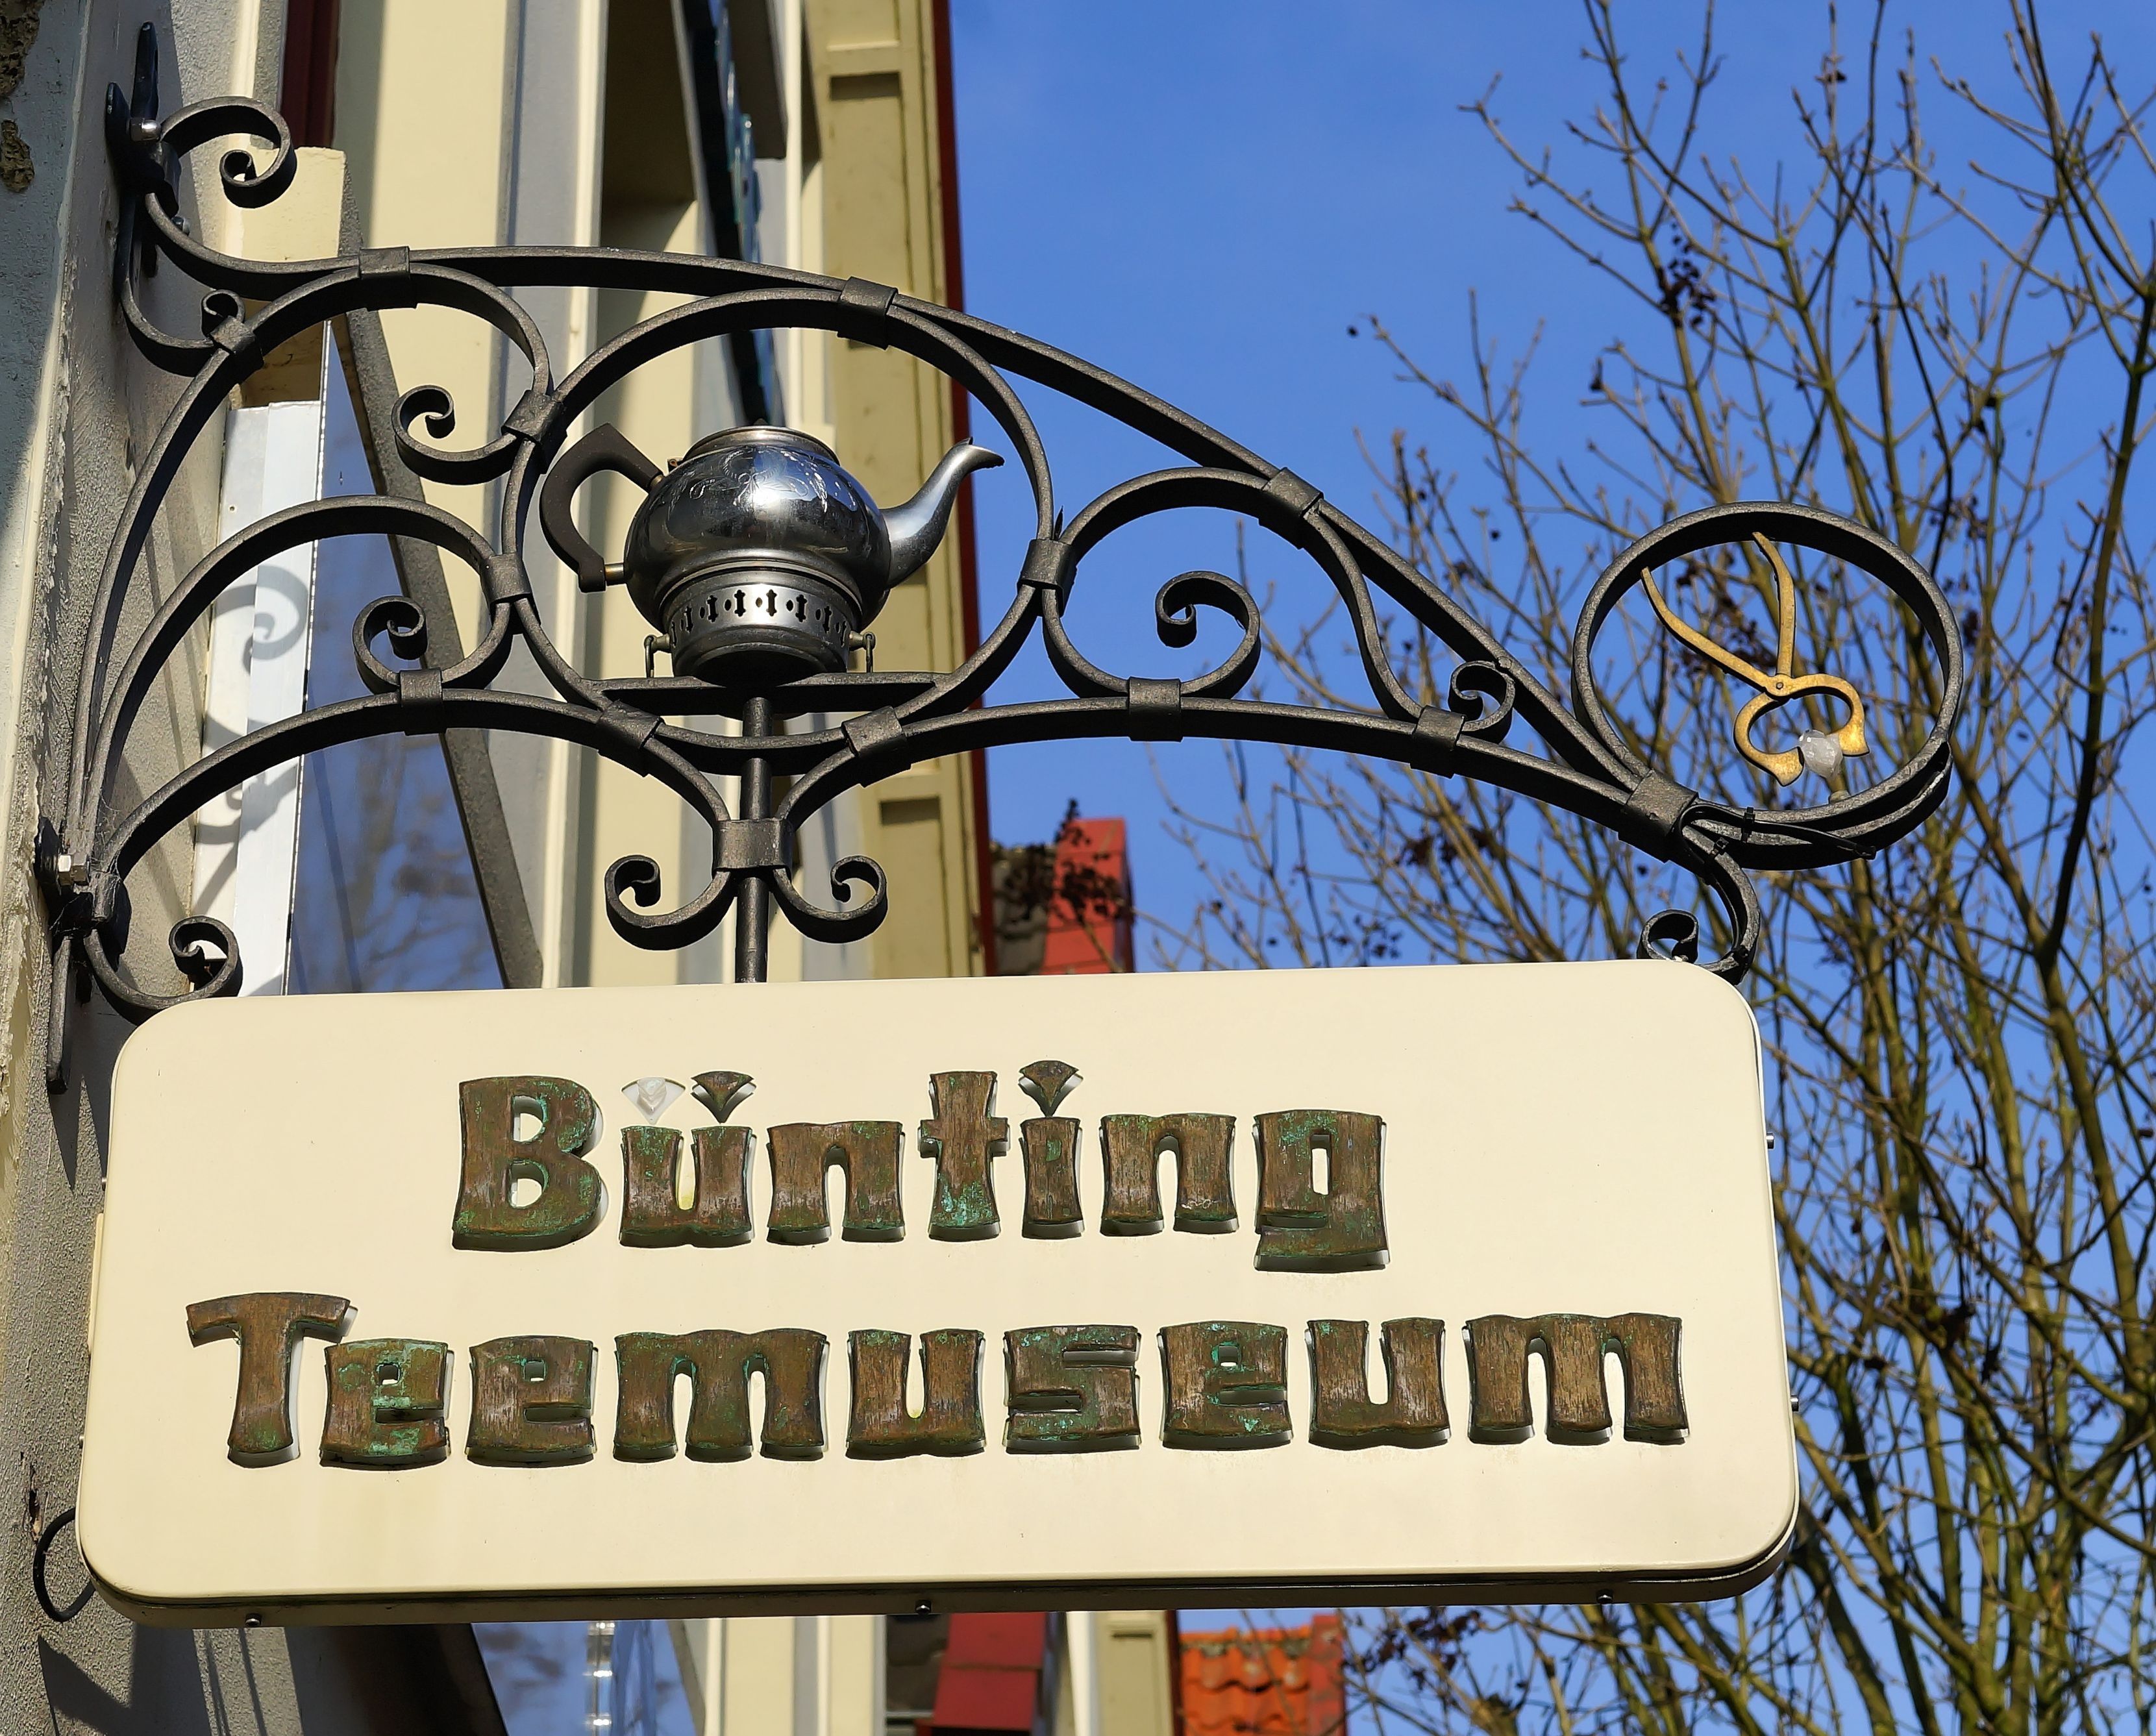
architecture, building, old, sign, museum, empty, street sign, signage, lighting, places of interest, light fixture, mood, historically, east frisia, bader tea